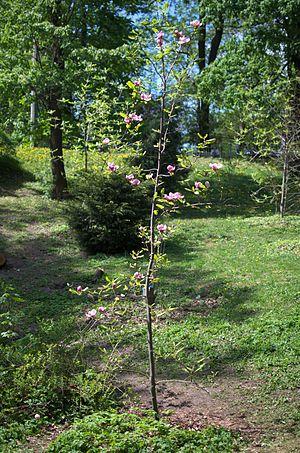
Irène Némirovsky est une romancière russe d'expression française, née à Kiev le 11 février 1903 et morte le 19 août 1942 à Auschwitz. Auteur à succès dans la France des années 1930 mais oubliée après la Seconde Guerre mondiale, elle est le seul écrivain à qui le prix Renaudot ait été décerné à titre posthume, en 2004, pour son roman inachevé Suite française.